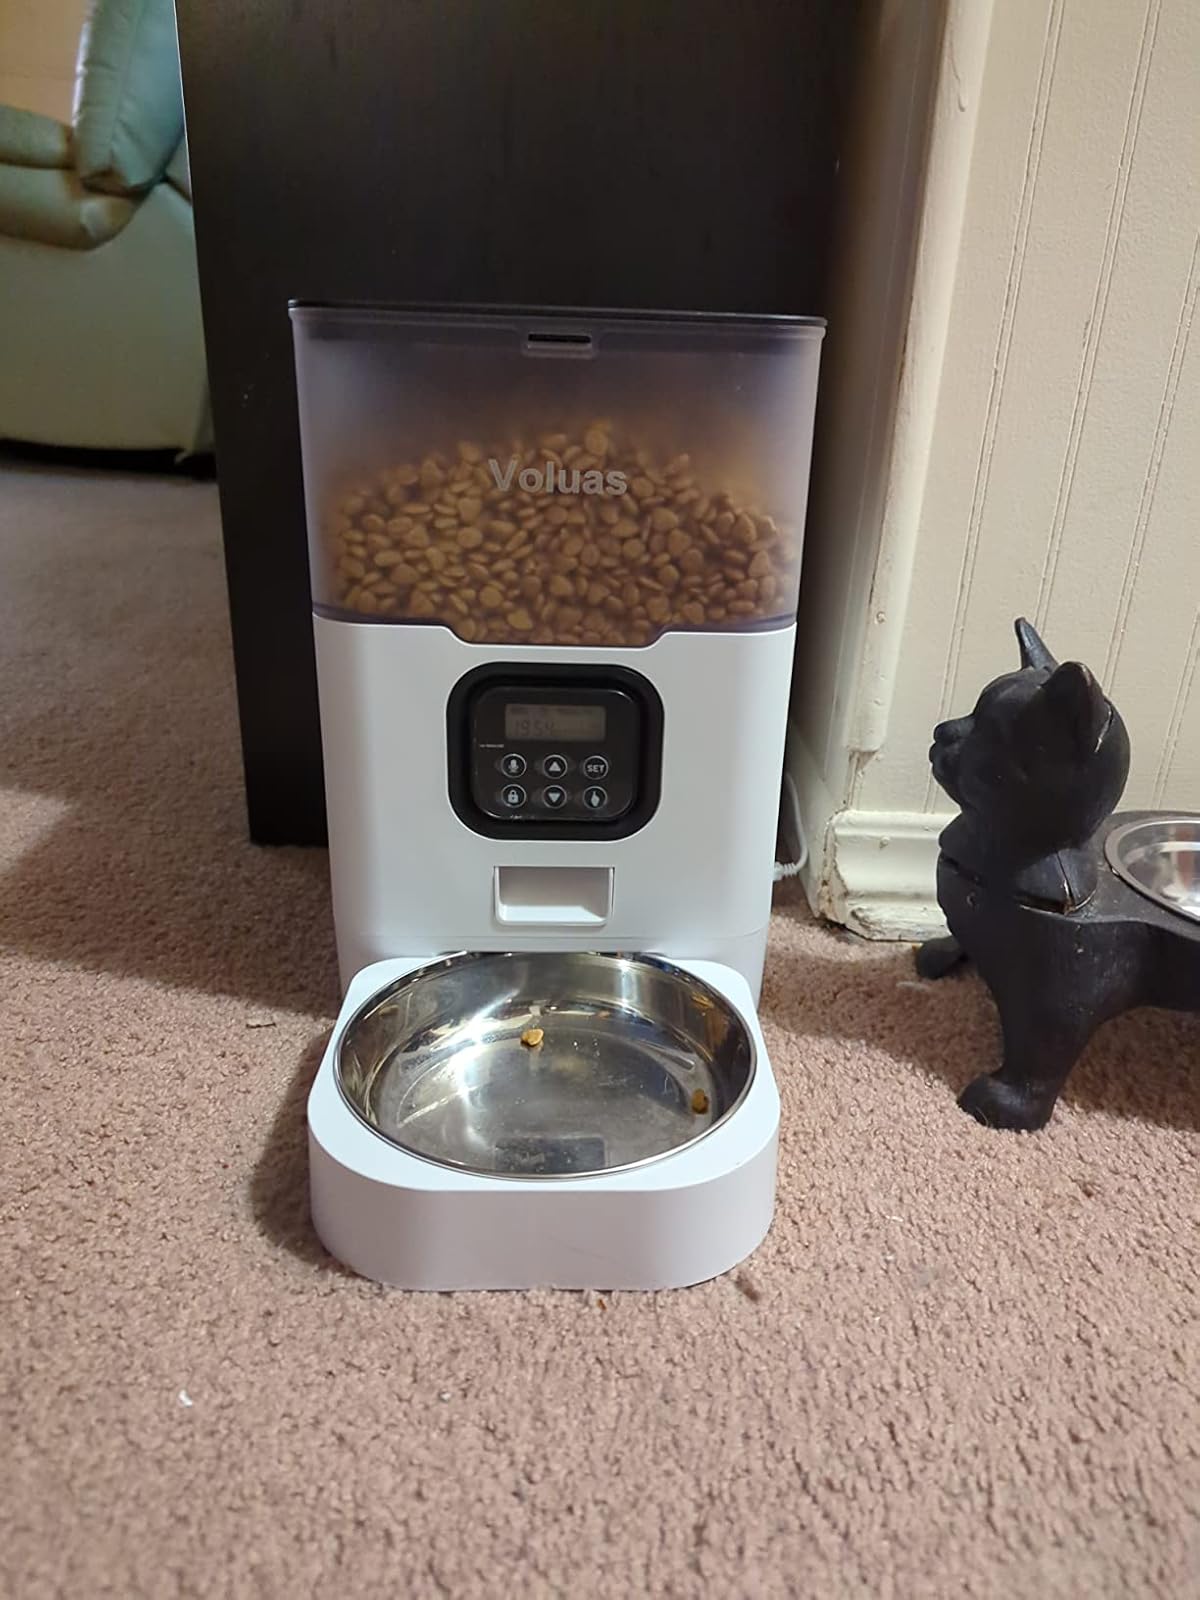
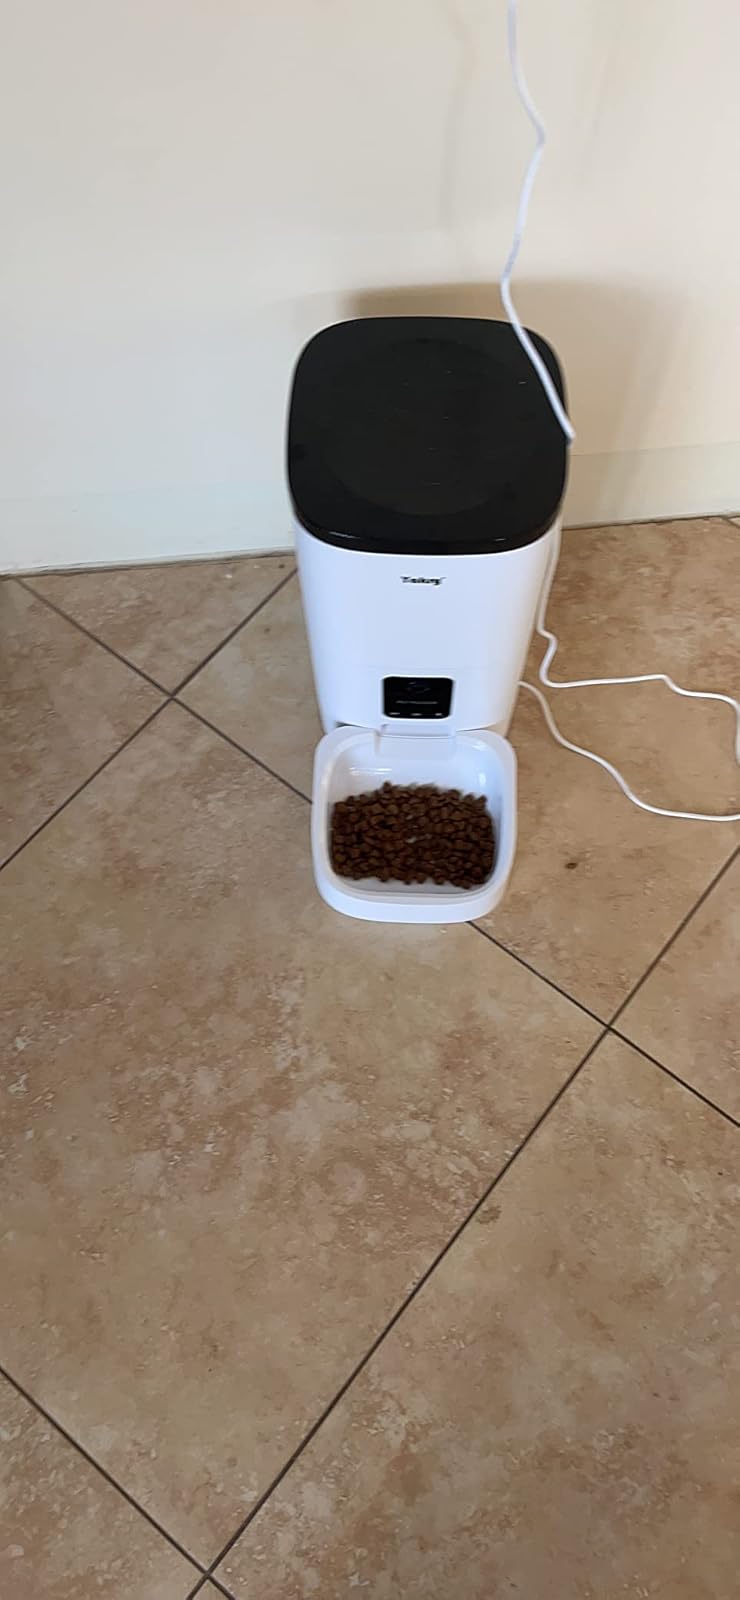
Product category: items_feeder
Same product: no